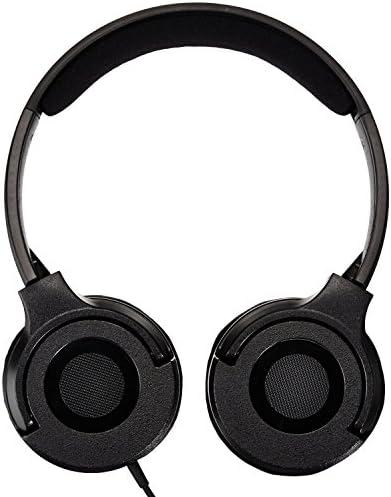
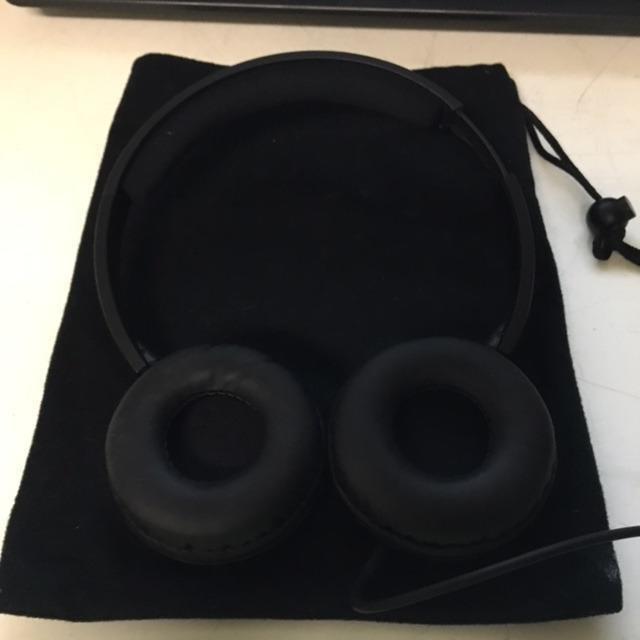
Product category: headphones
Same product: yes